RAF Andreas

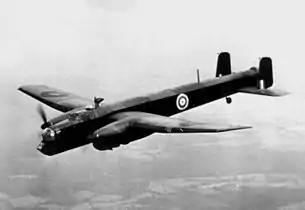
Armstrong-Whitworth Whitley.

The airfield was used on Saturday 25 June 1949, when two Sivewright Airways aircraft diverted there as they were unable to land at Ronaldsway due to advection fog. The 28 passengers were taken to Douglas by motor coach.